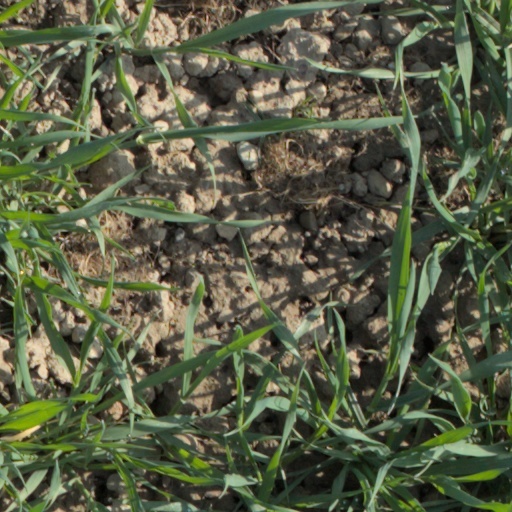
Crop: wheat